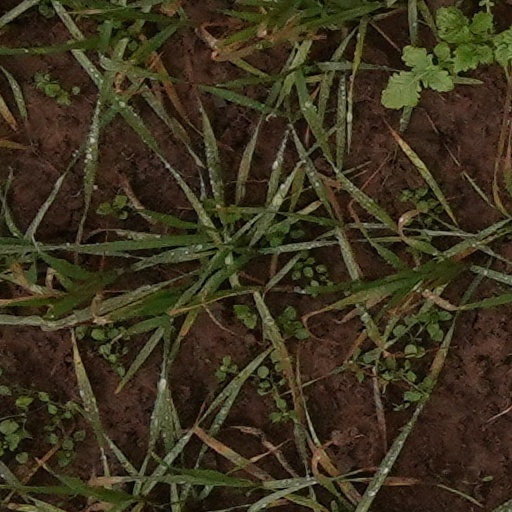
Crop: wheat